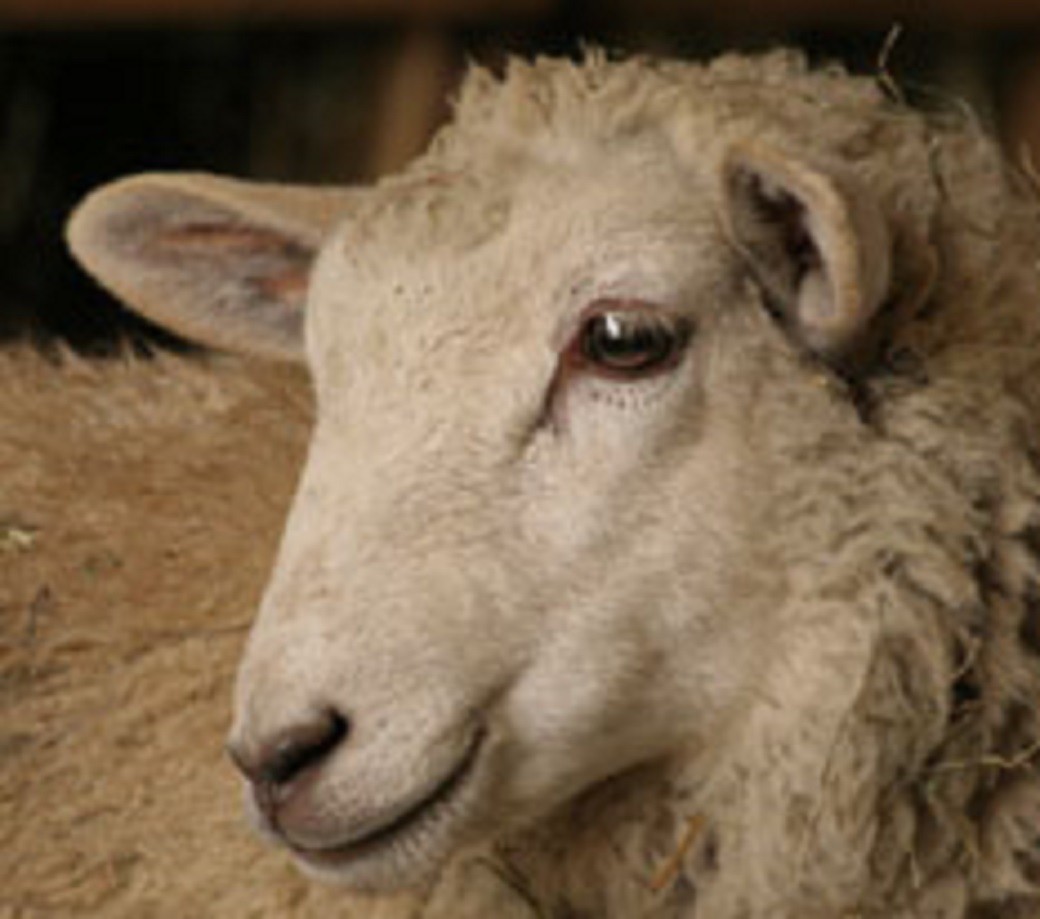
Label: no pain